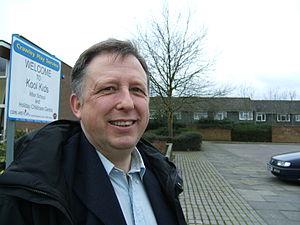
Ian Irvine, né en 1950 à Bathurst en Australie, est un écrivain d'heroic fantasy et un océanologue australien.